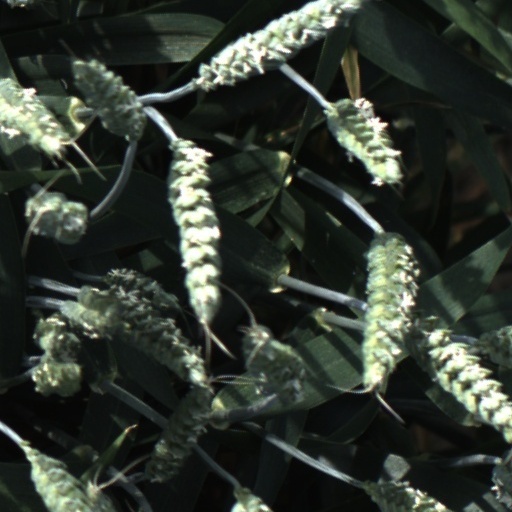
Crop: wheat